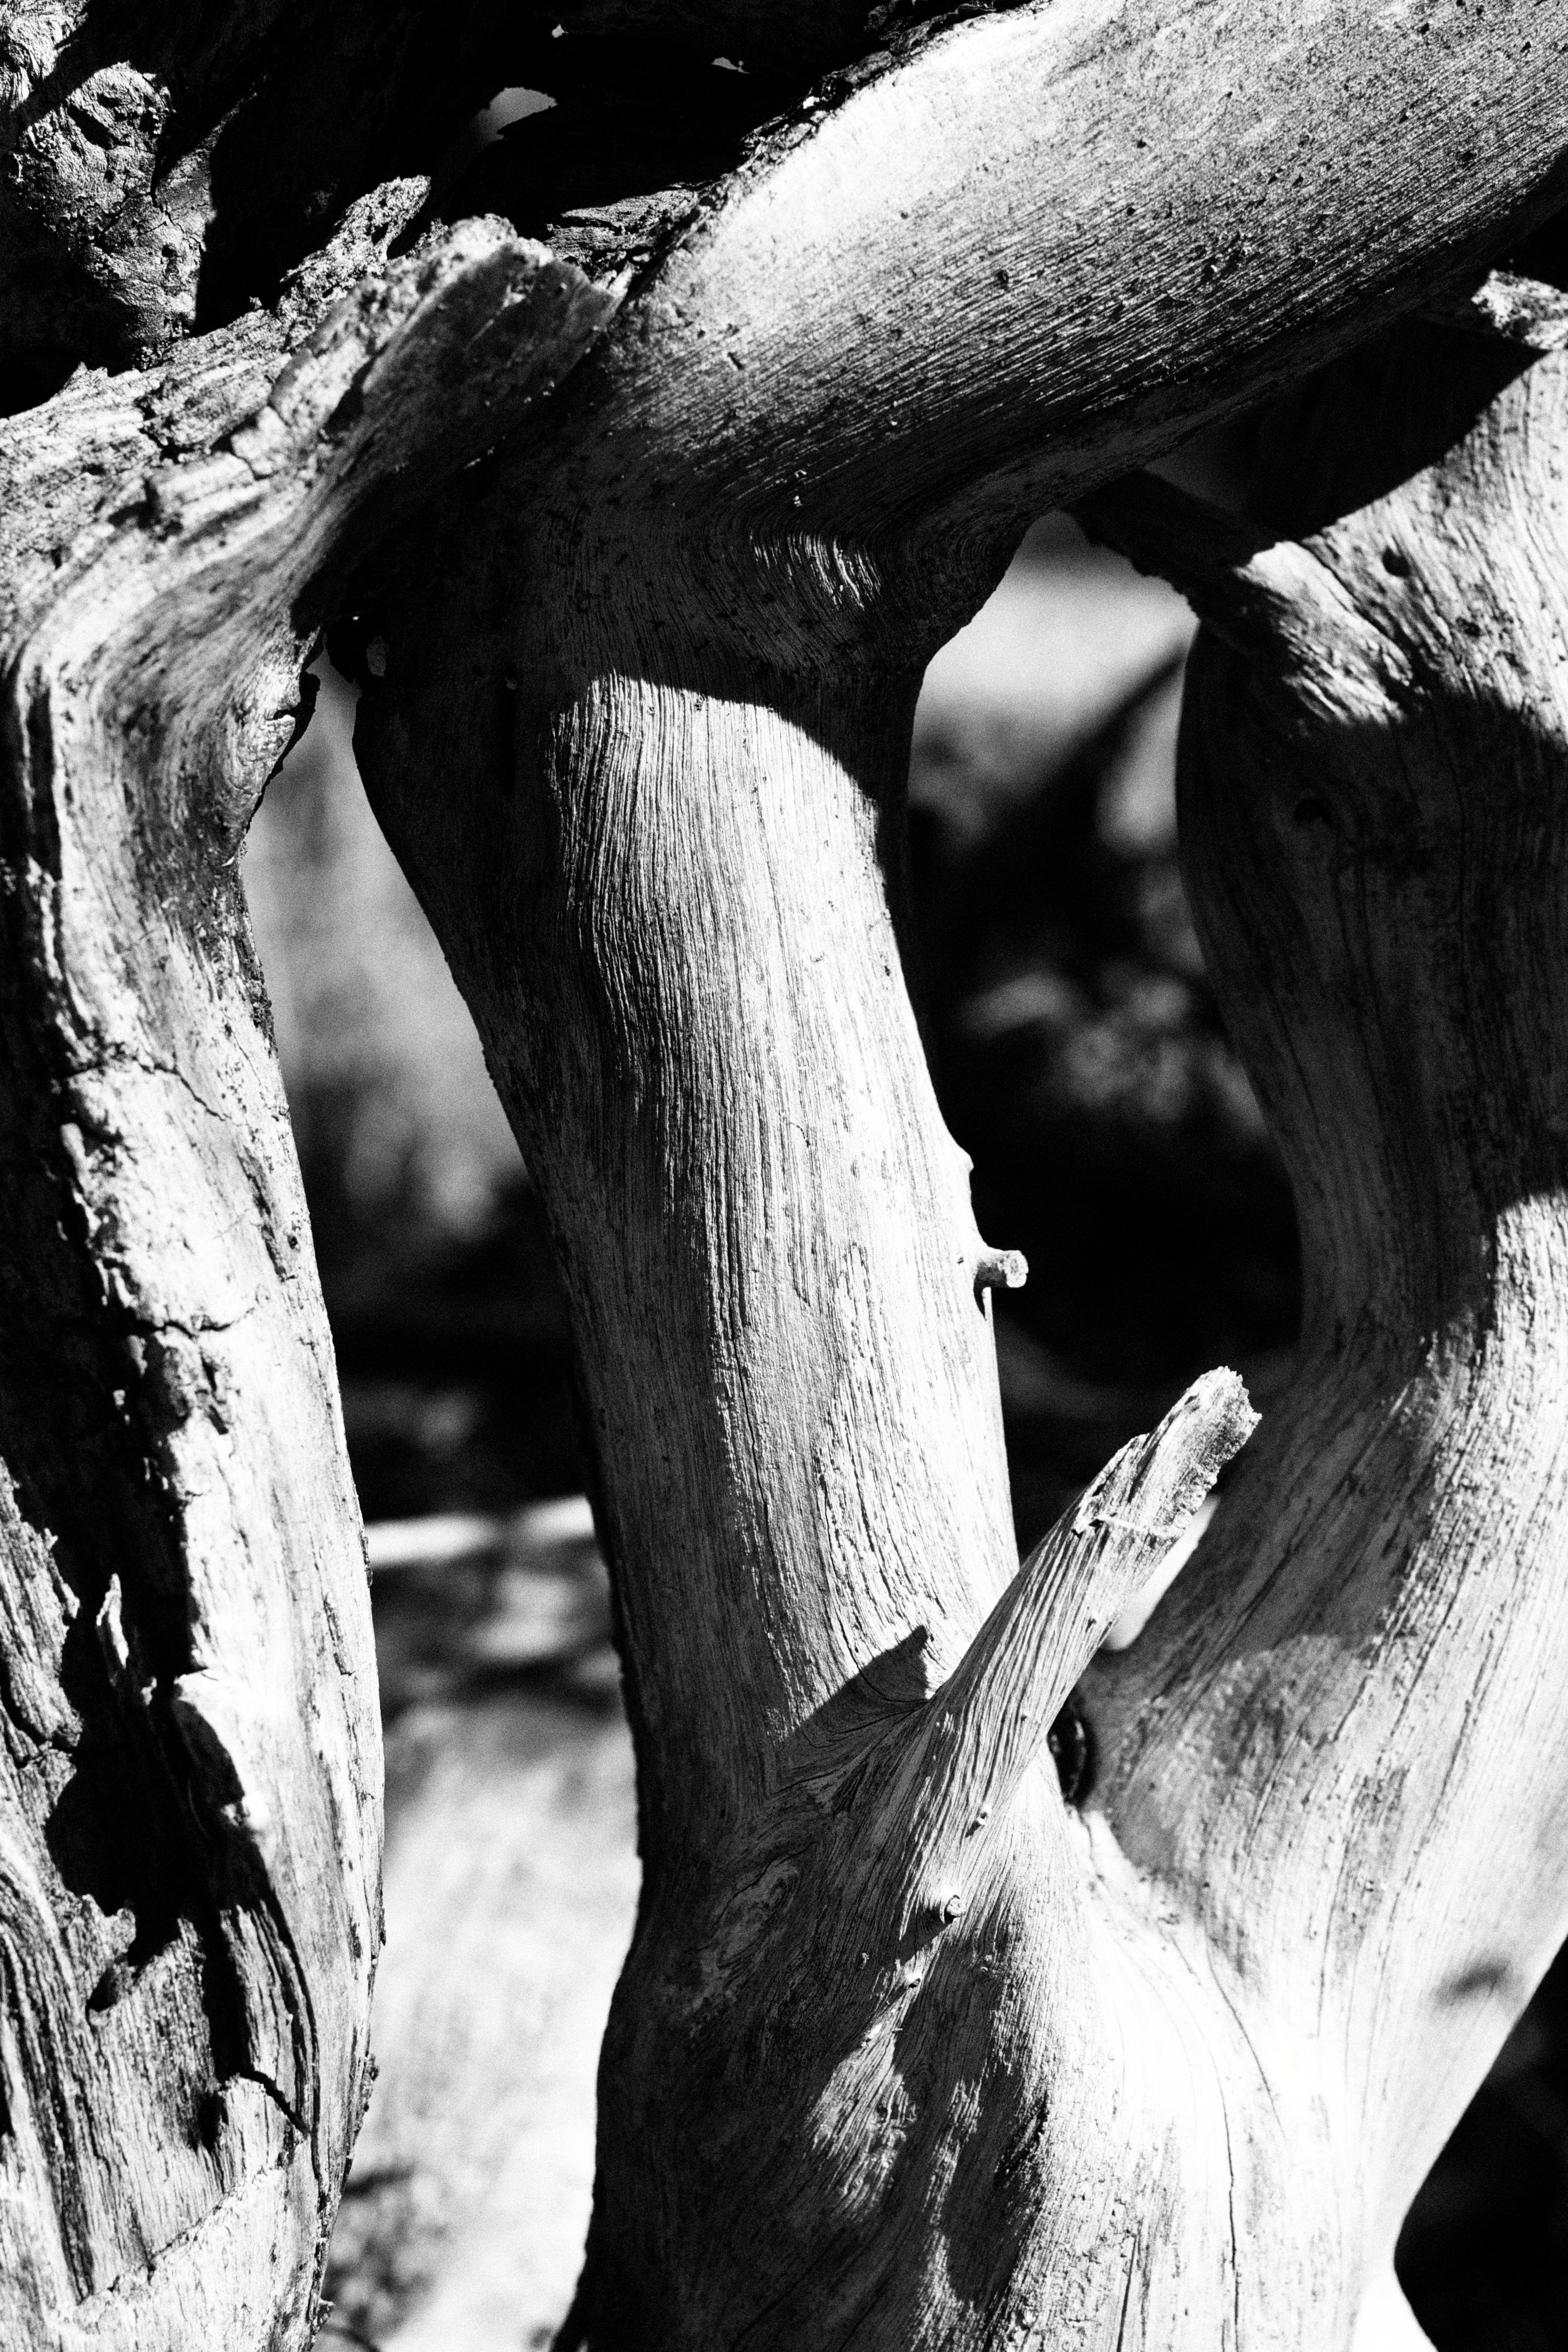
hand, tree, nature, branch, black and white, plant, wood, white, photography, leaf, trunk, spring, black, monochrome, season, close up, bw, monochrome photography, woody plant